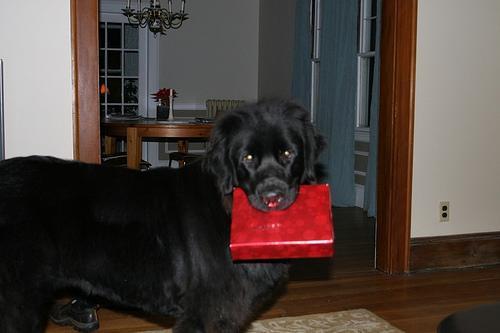
newfoundland